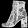
Label: Ankle boot